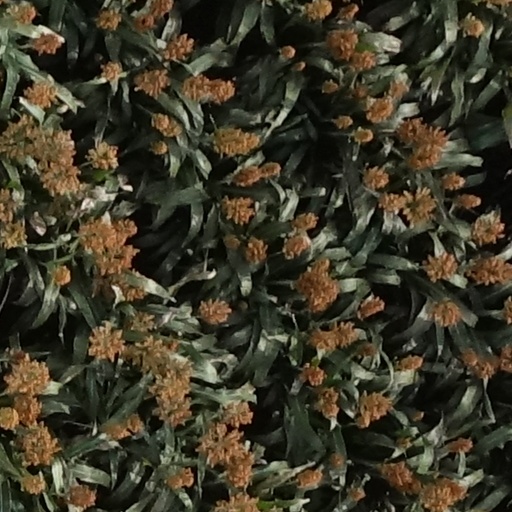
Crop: sorghum